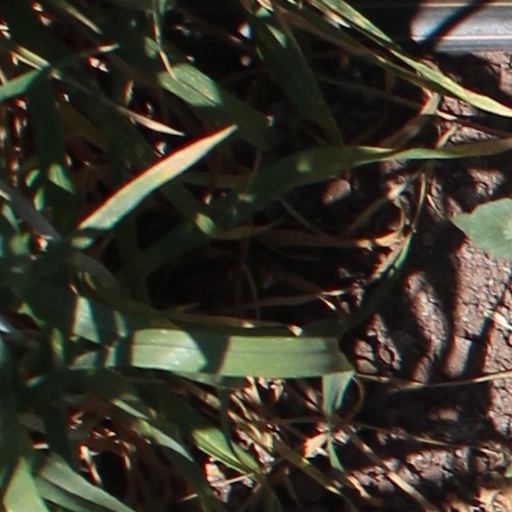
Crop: wheat